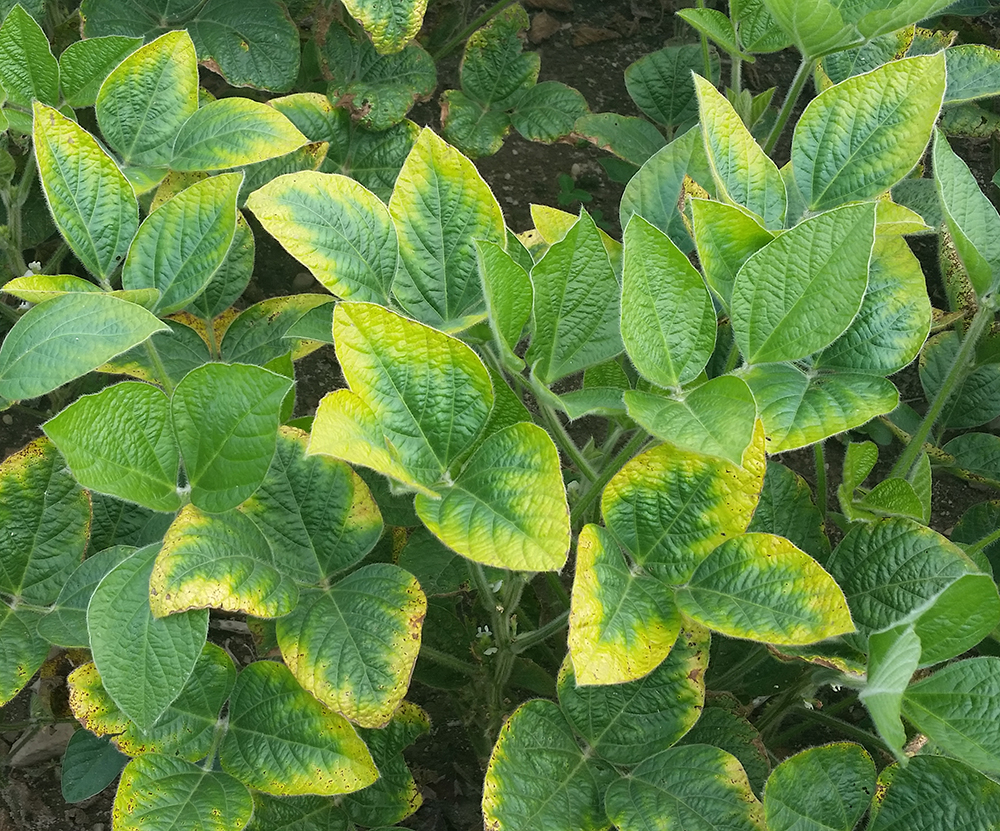
Labels: Soyabean leaf, Soyabean leaf, Soyabean leaf, Soyabean leaf, Soyabean leaf, Soyabean leaf, Soyabean leaf, Soyabean leaf, Soyabean leaf, Soyabean leaf, Soyabean leaf, Soyabean leaf, Soyabean leaf, Soyabean leaf, Soyabean leaf, Soyabean leaf, Soyabean leaf, Soyabean leaf, Soyabean leaf, Soyabean leaf, Soyabean leaf, Soyabean leaf, Soyabean leaf